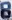
Number: 8